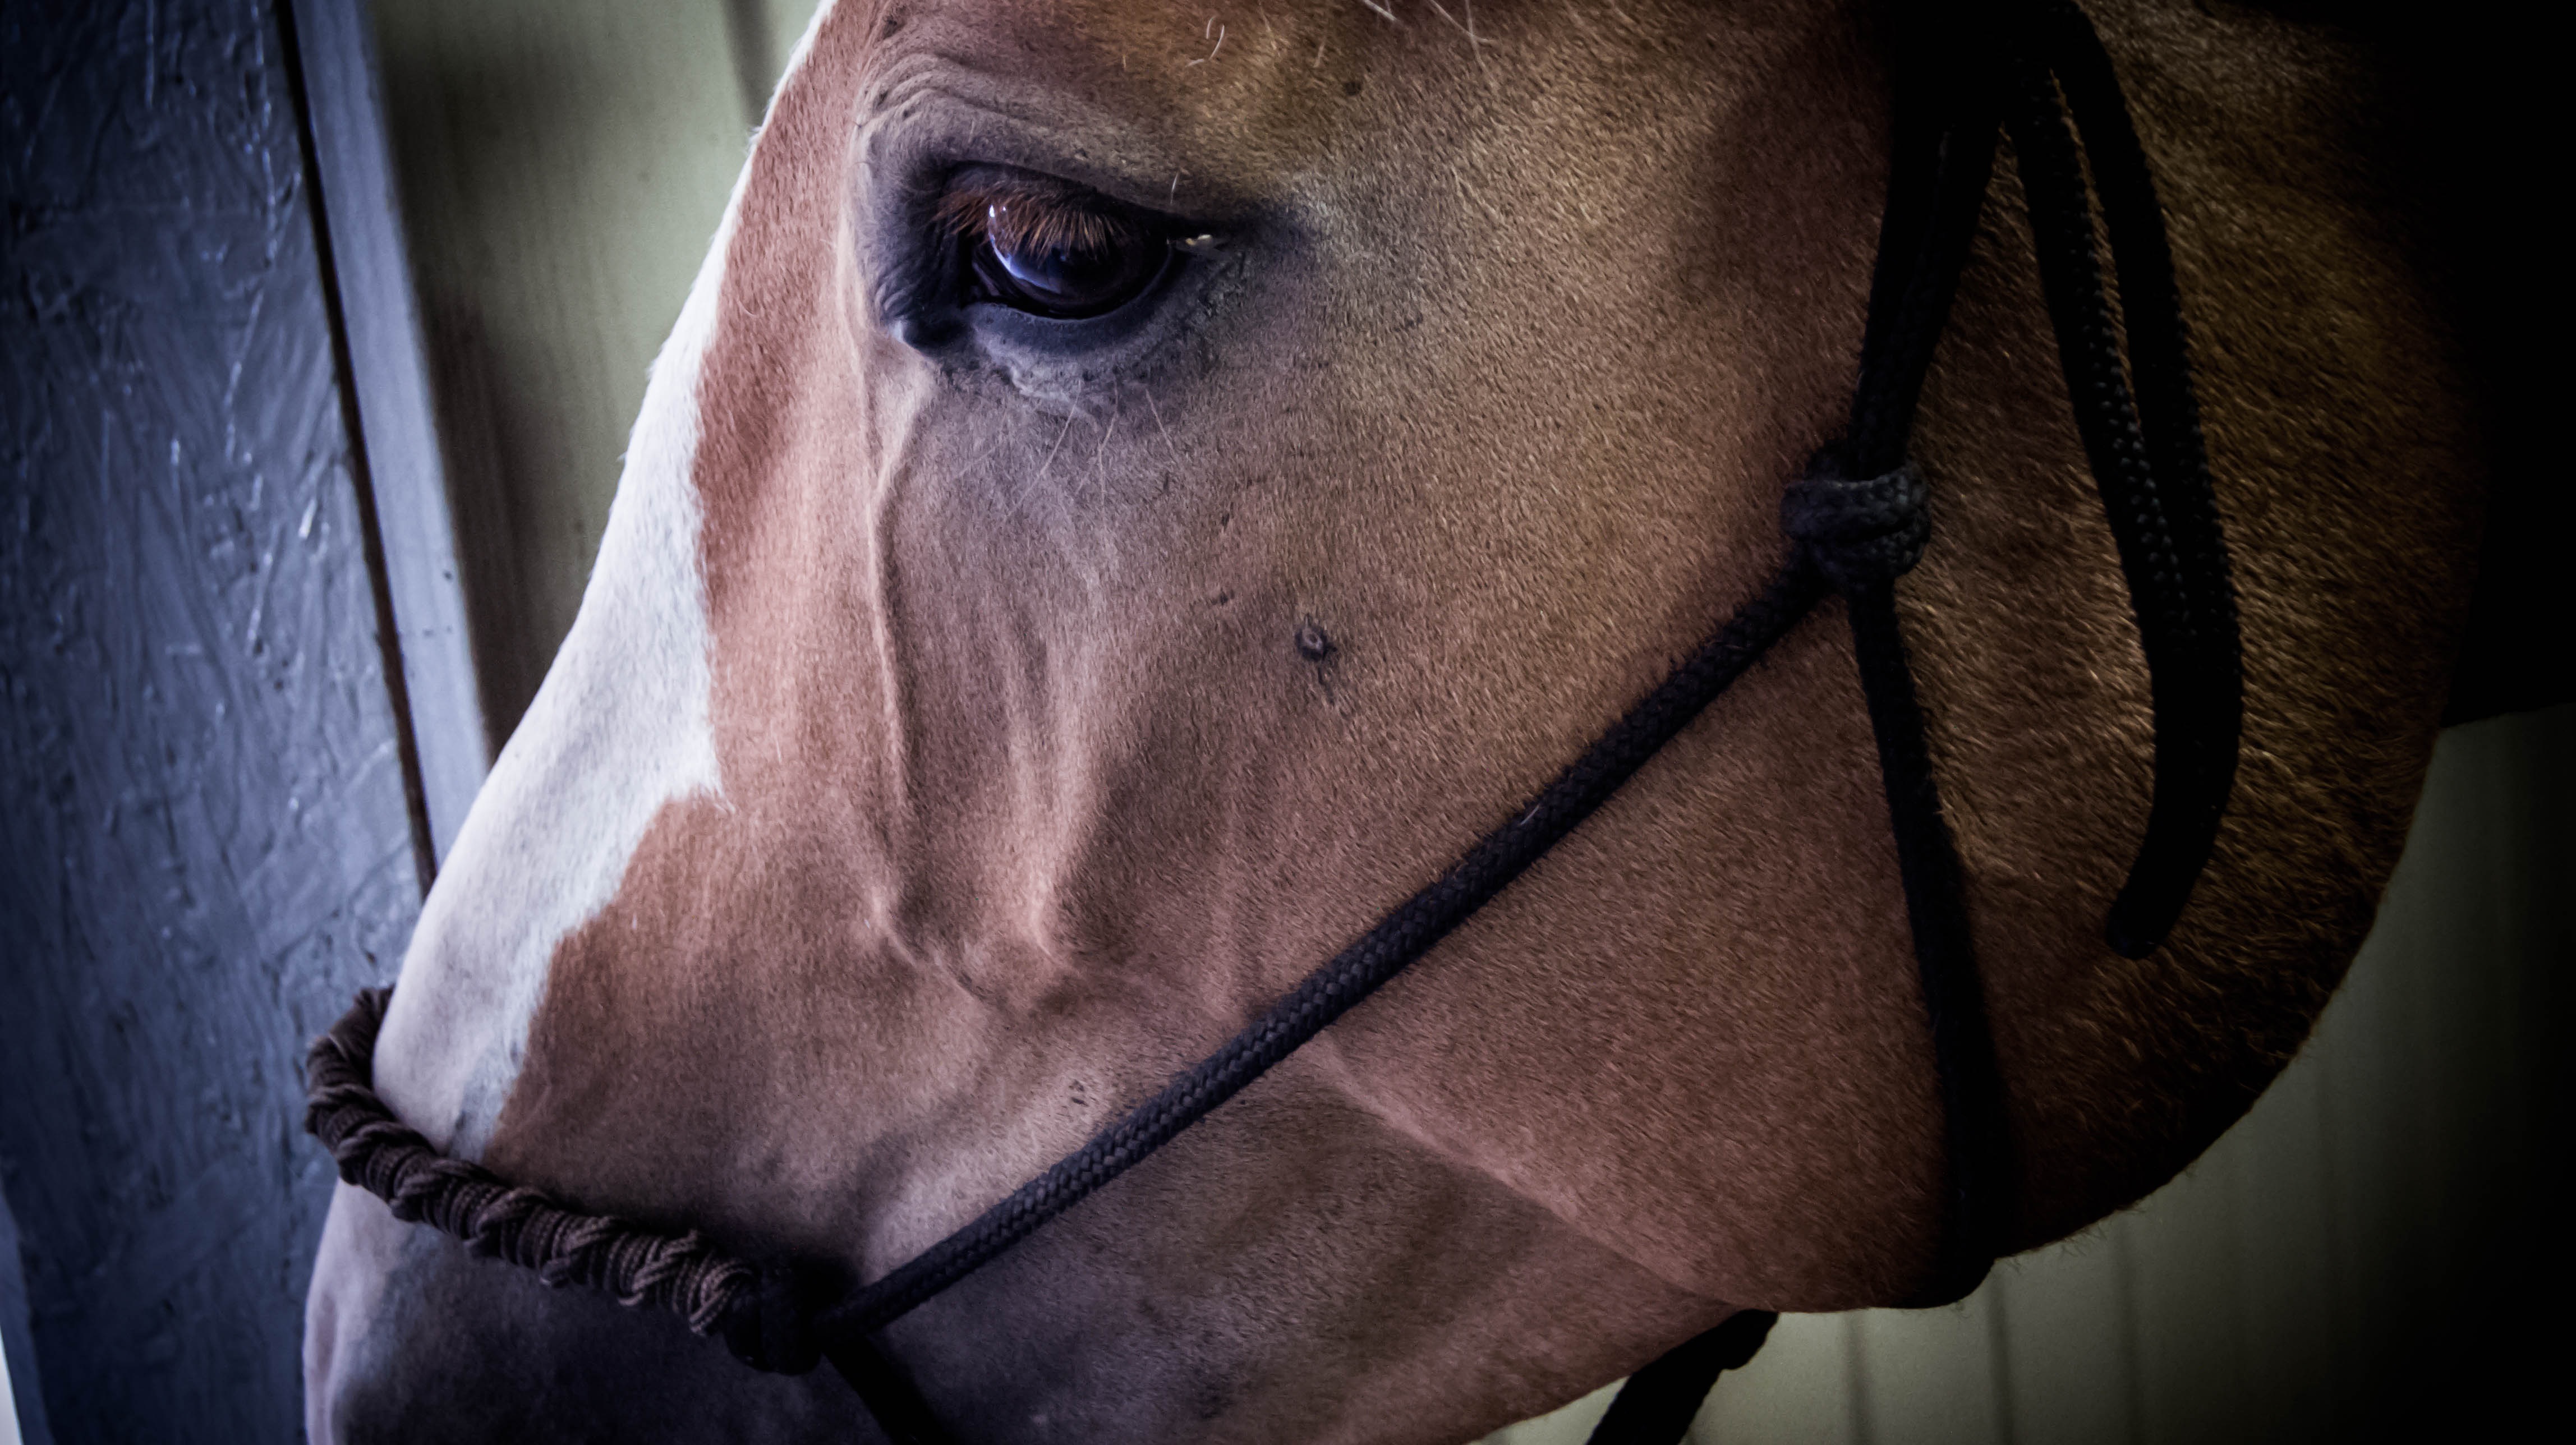
nature, photography, color, horse, ear, arm, equestrian, close up, human body, equine, horses, nose, eye, head, skin, organ, horse head, screenshot, sense